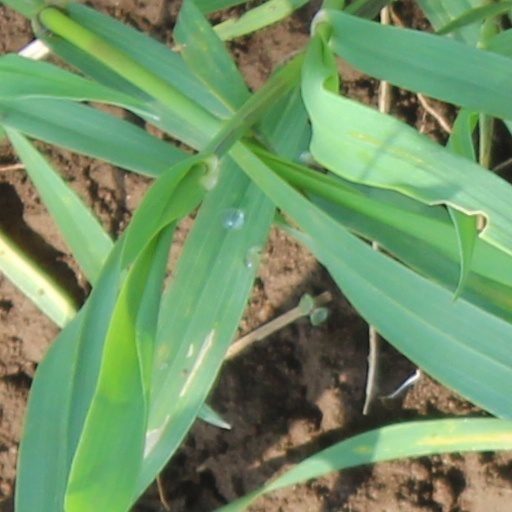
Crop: wheat